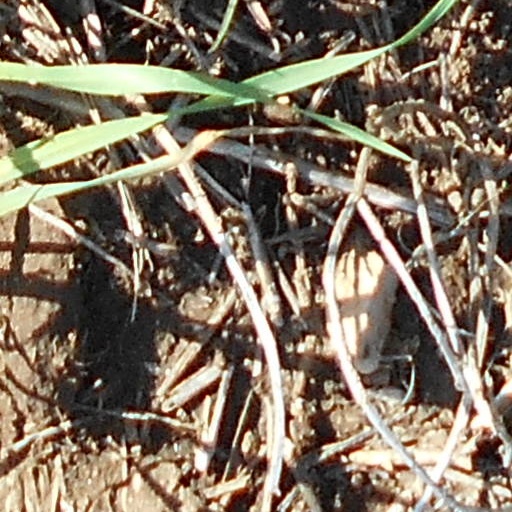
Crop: wheat